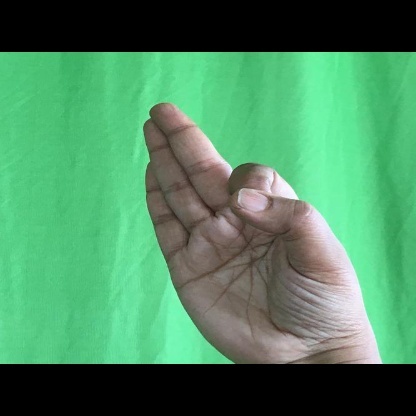
Mudra: Aralam